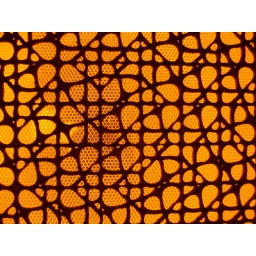
laser cut wood in front of orange "straw" windows